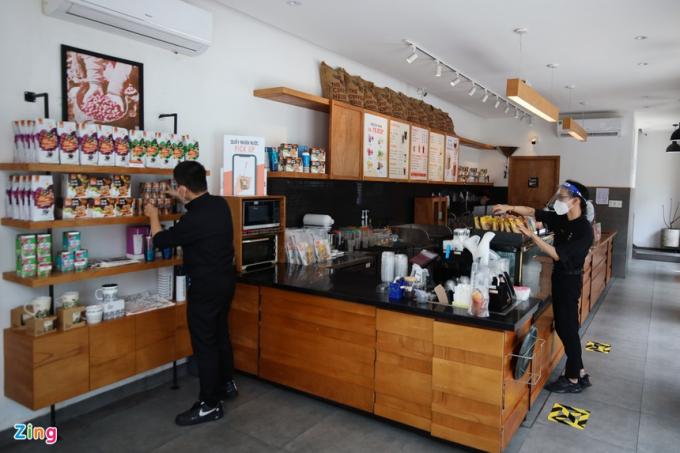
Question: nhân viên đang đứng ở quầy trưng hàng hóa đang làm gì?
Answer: đang sắp xếp lại quầy hàng